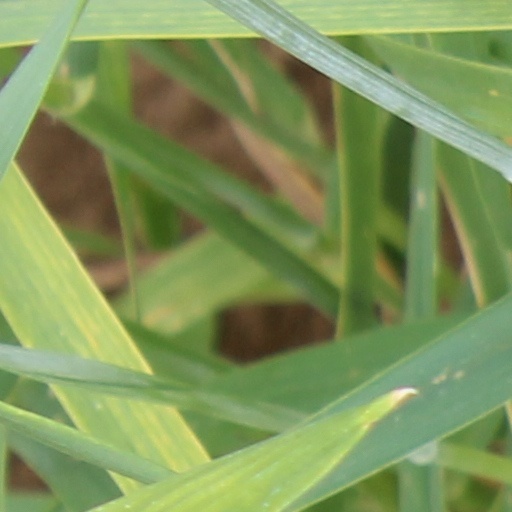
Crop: wheat